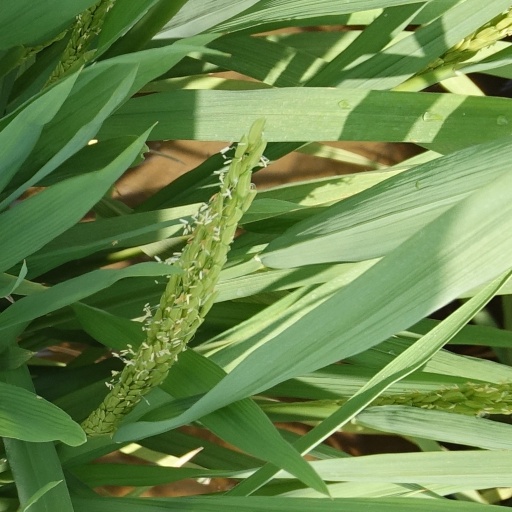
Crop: rice